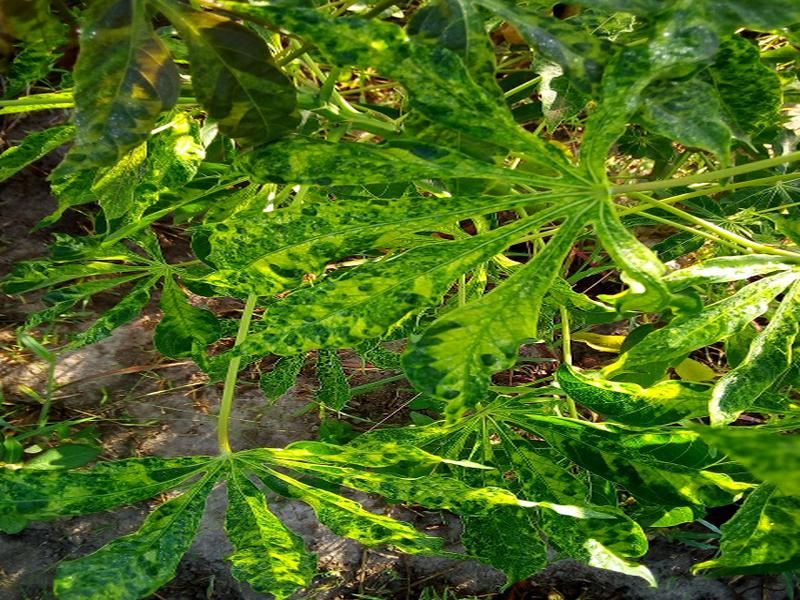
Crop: cassava
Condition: mosaic_disease